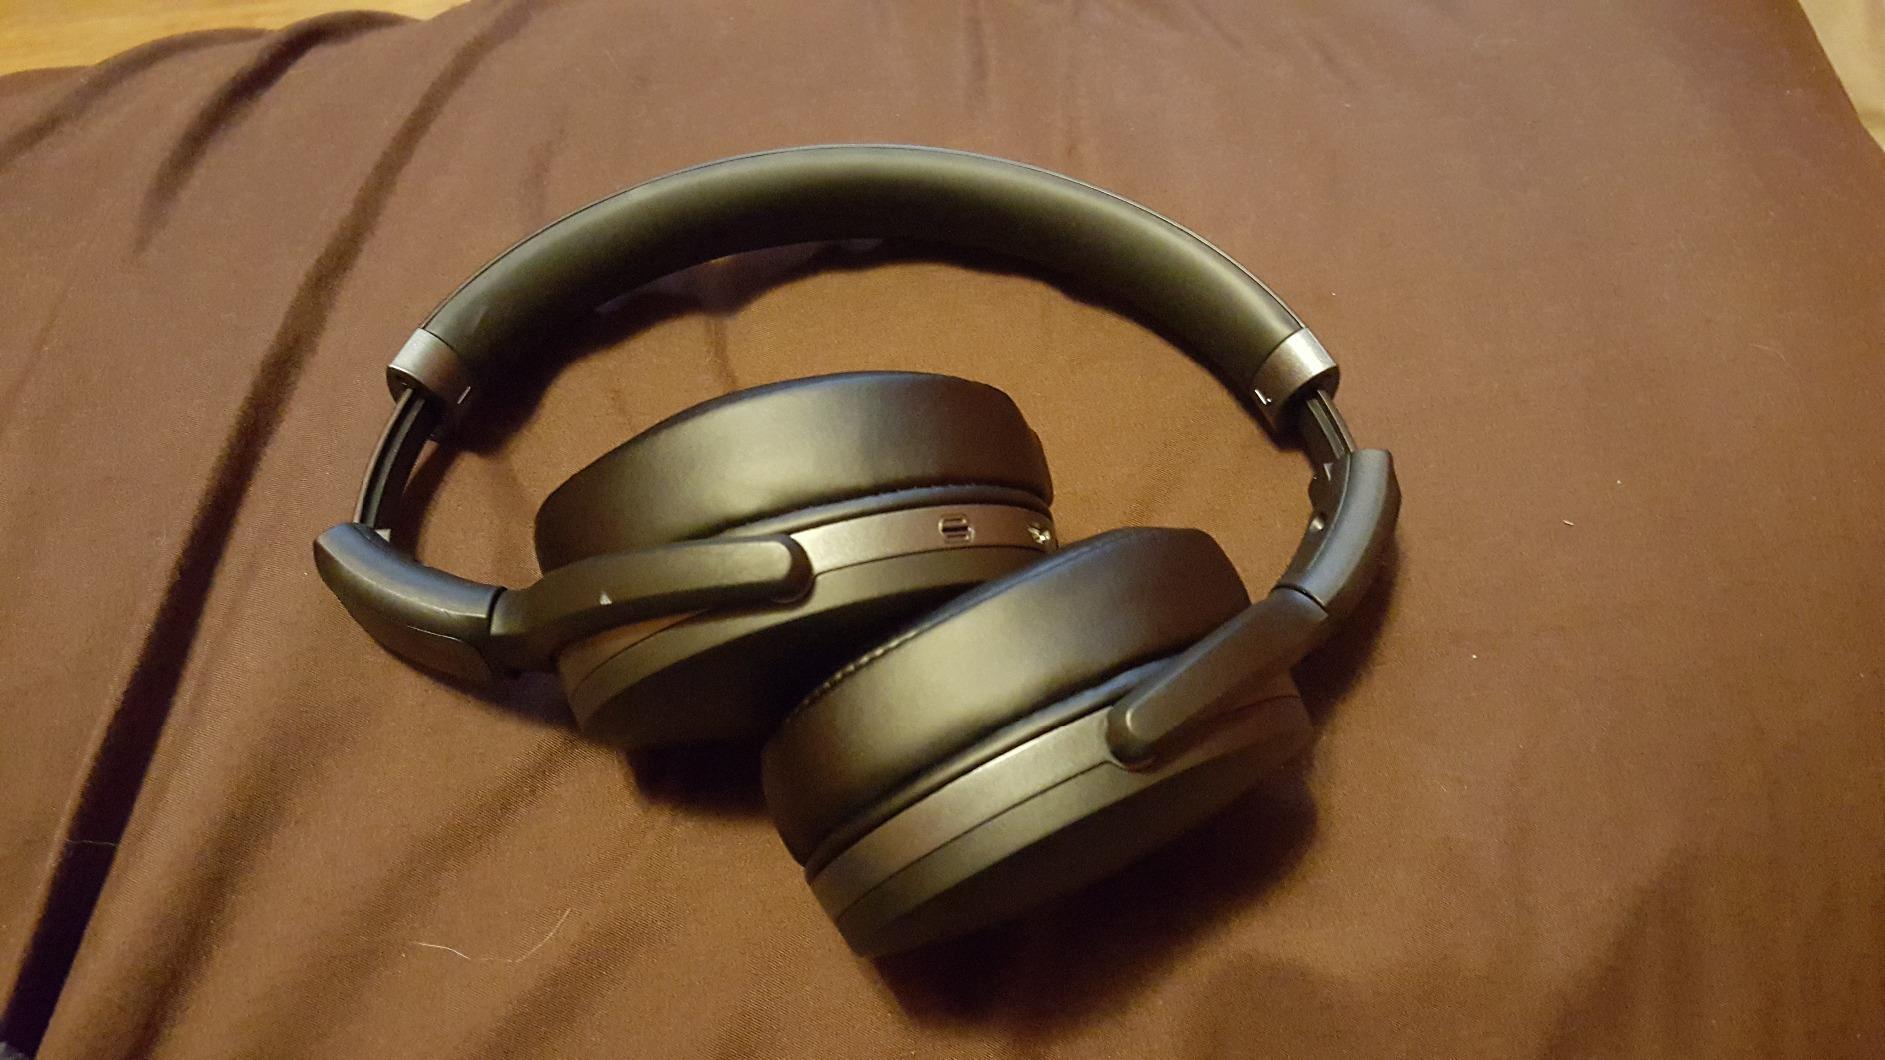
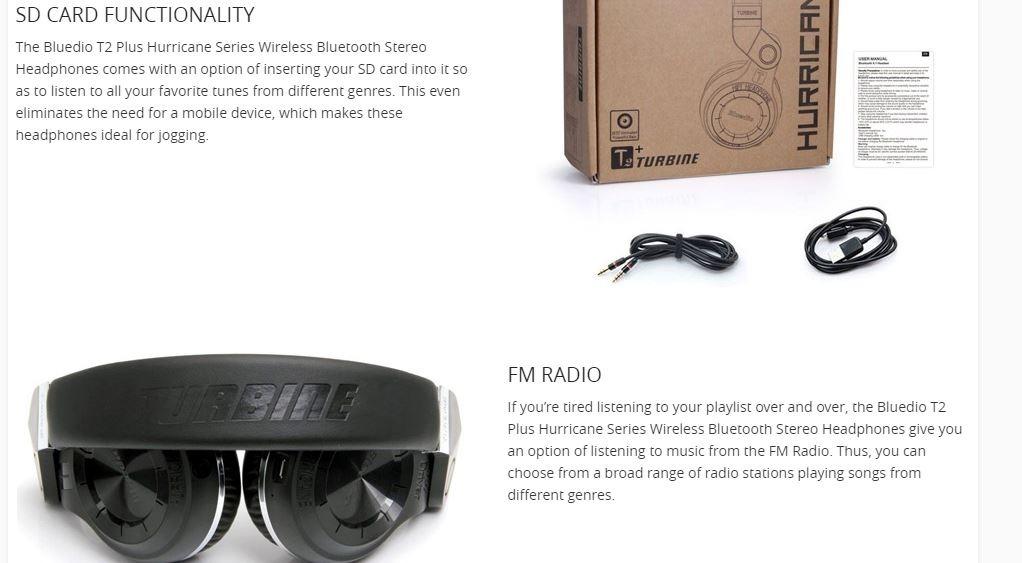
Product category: headphones
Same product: no